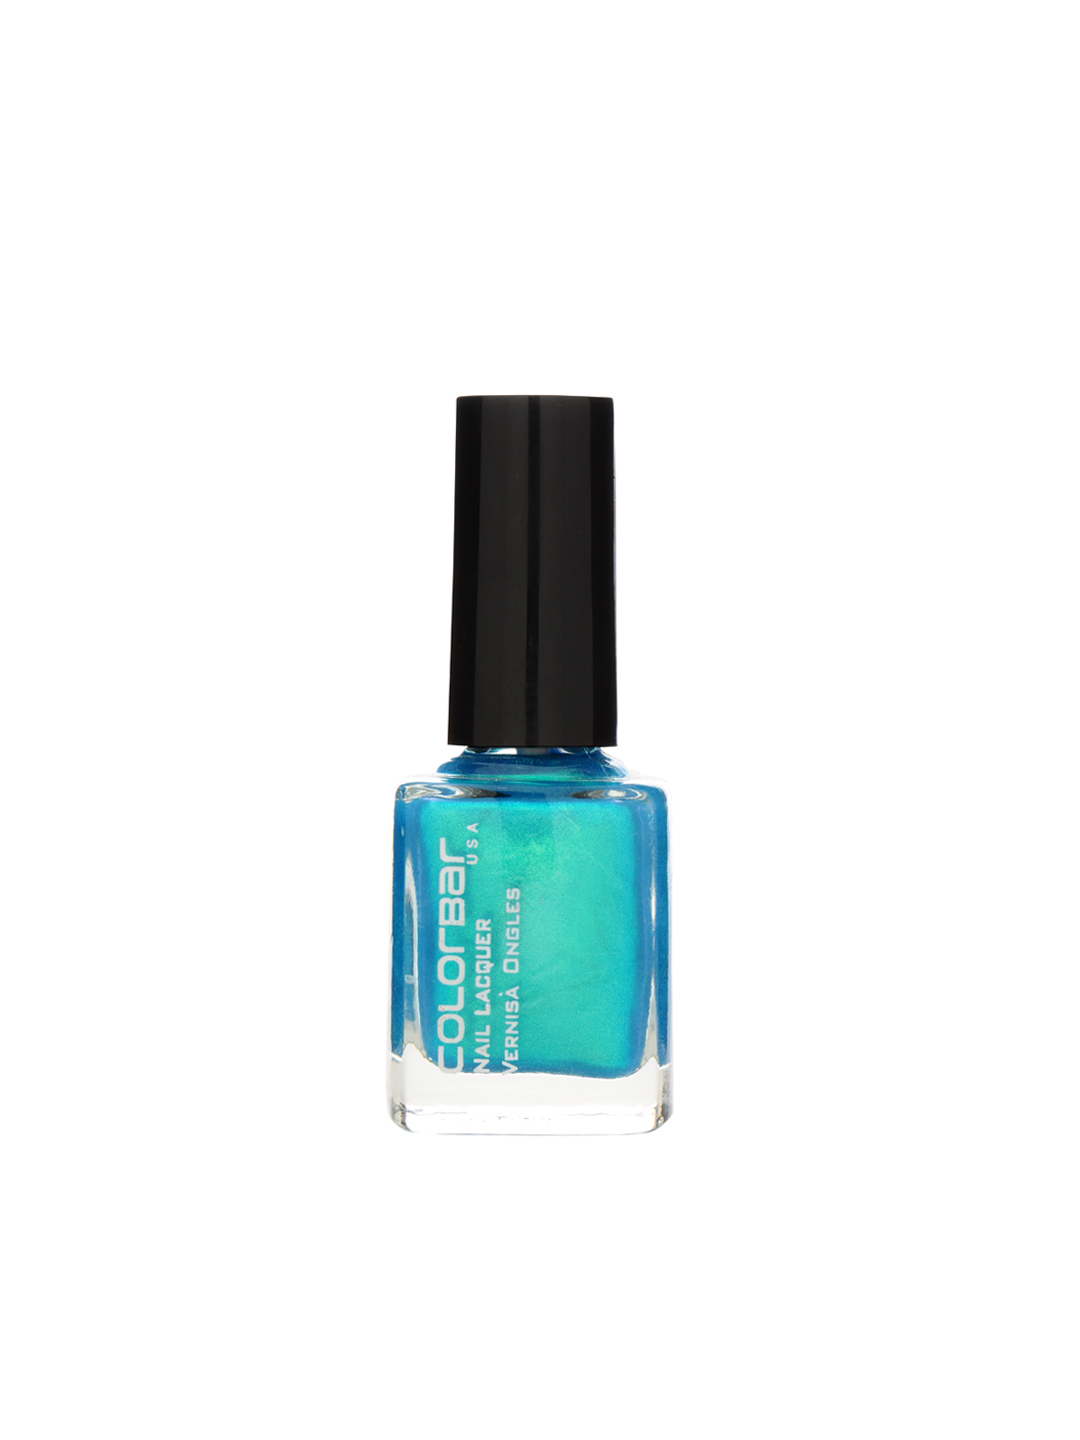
Colorbar Peacock Blue Nail Lacquer 44
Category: Personal Care / Nails / Nail Polish
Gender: Women
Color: Blue
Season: Spring 2017
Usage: Casual